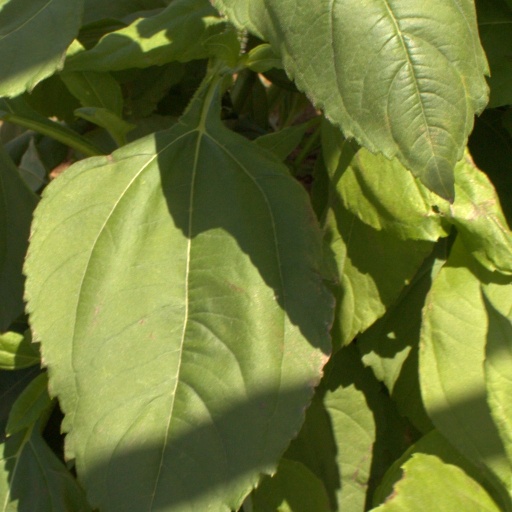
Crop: Jerusalem artichoke